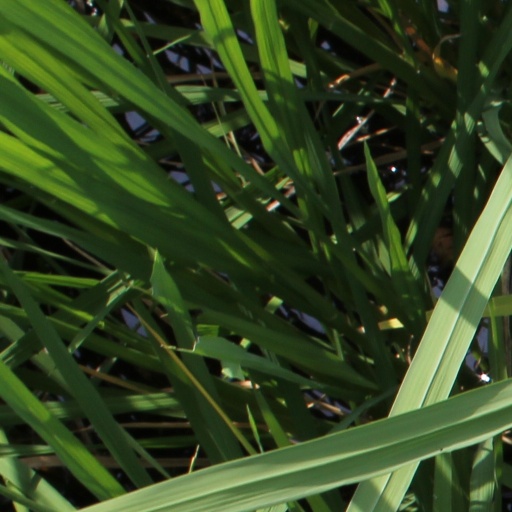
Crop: rice